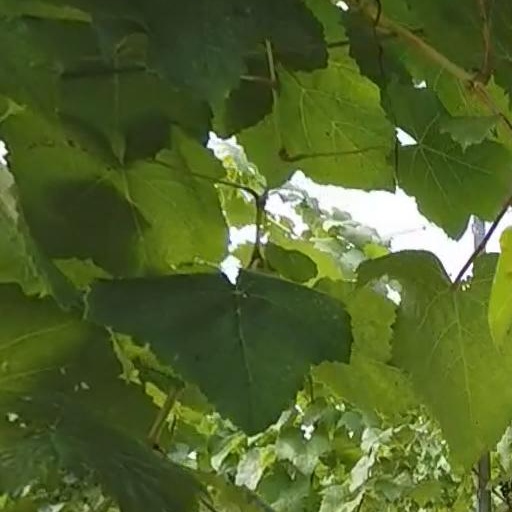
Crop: grape